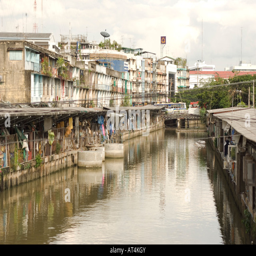
view of a neighborhood next to a canal